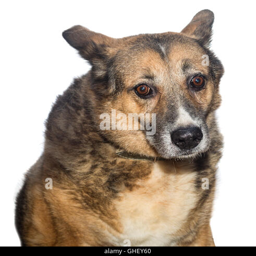
portrait of a stray dog , isolated on white